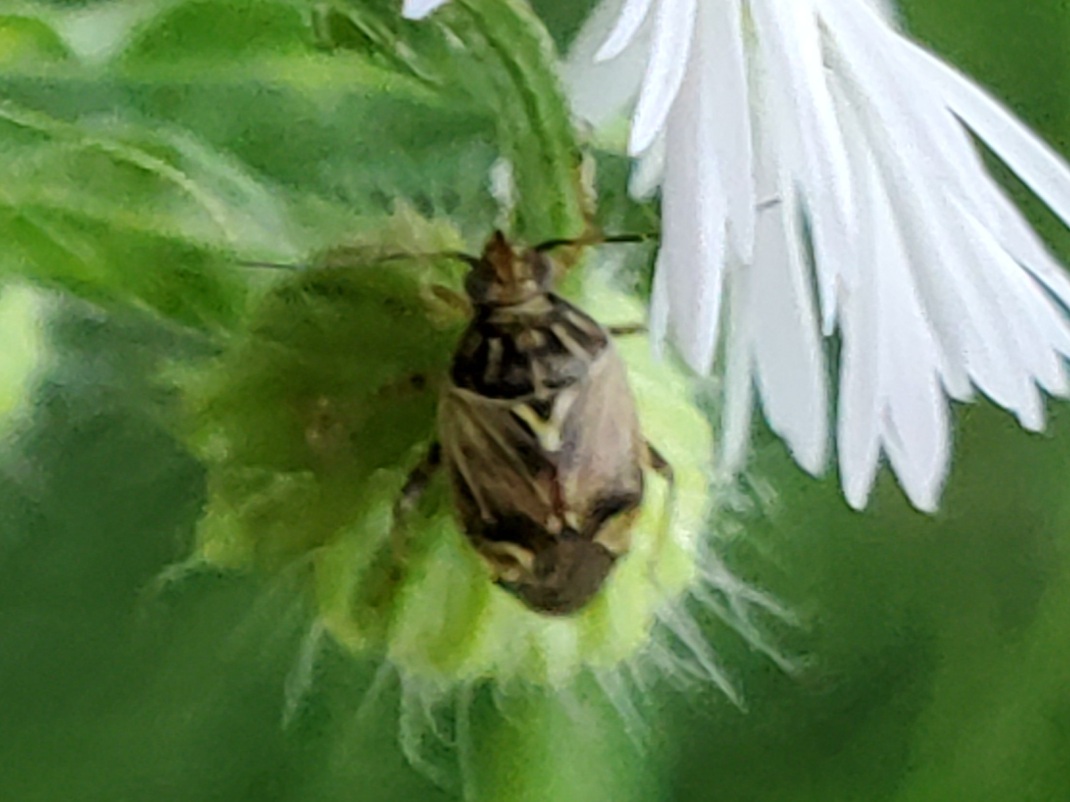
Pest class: lygus_bug